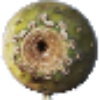
Label: Cactus fruit 1